Gunin

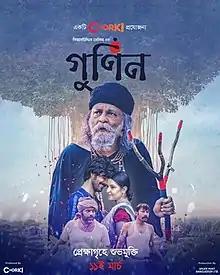

Gunin is a 2022 Bangladeshi supernatural romance film directed by Giasuddin Selim. He also wrote the screenplay, based on Hasan Azizul Huq's short story of the same name. The film stars Pori Moni, Sariful Razz, Dilara Zaman, Iresh Zaker, Mostafa Monwar, and Azad Abul Kalam. It was produced and distributed by Chorki and was released on theatre on 11 March 2022.